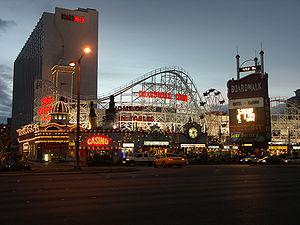
Le Boardwalk est un ancien hôtel-casino de Las Vegas de l'État du Nevada aux États-Unis, propriété du groupe MGM Mirage.